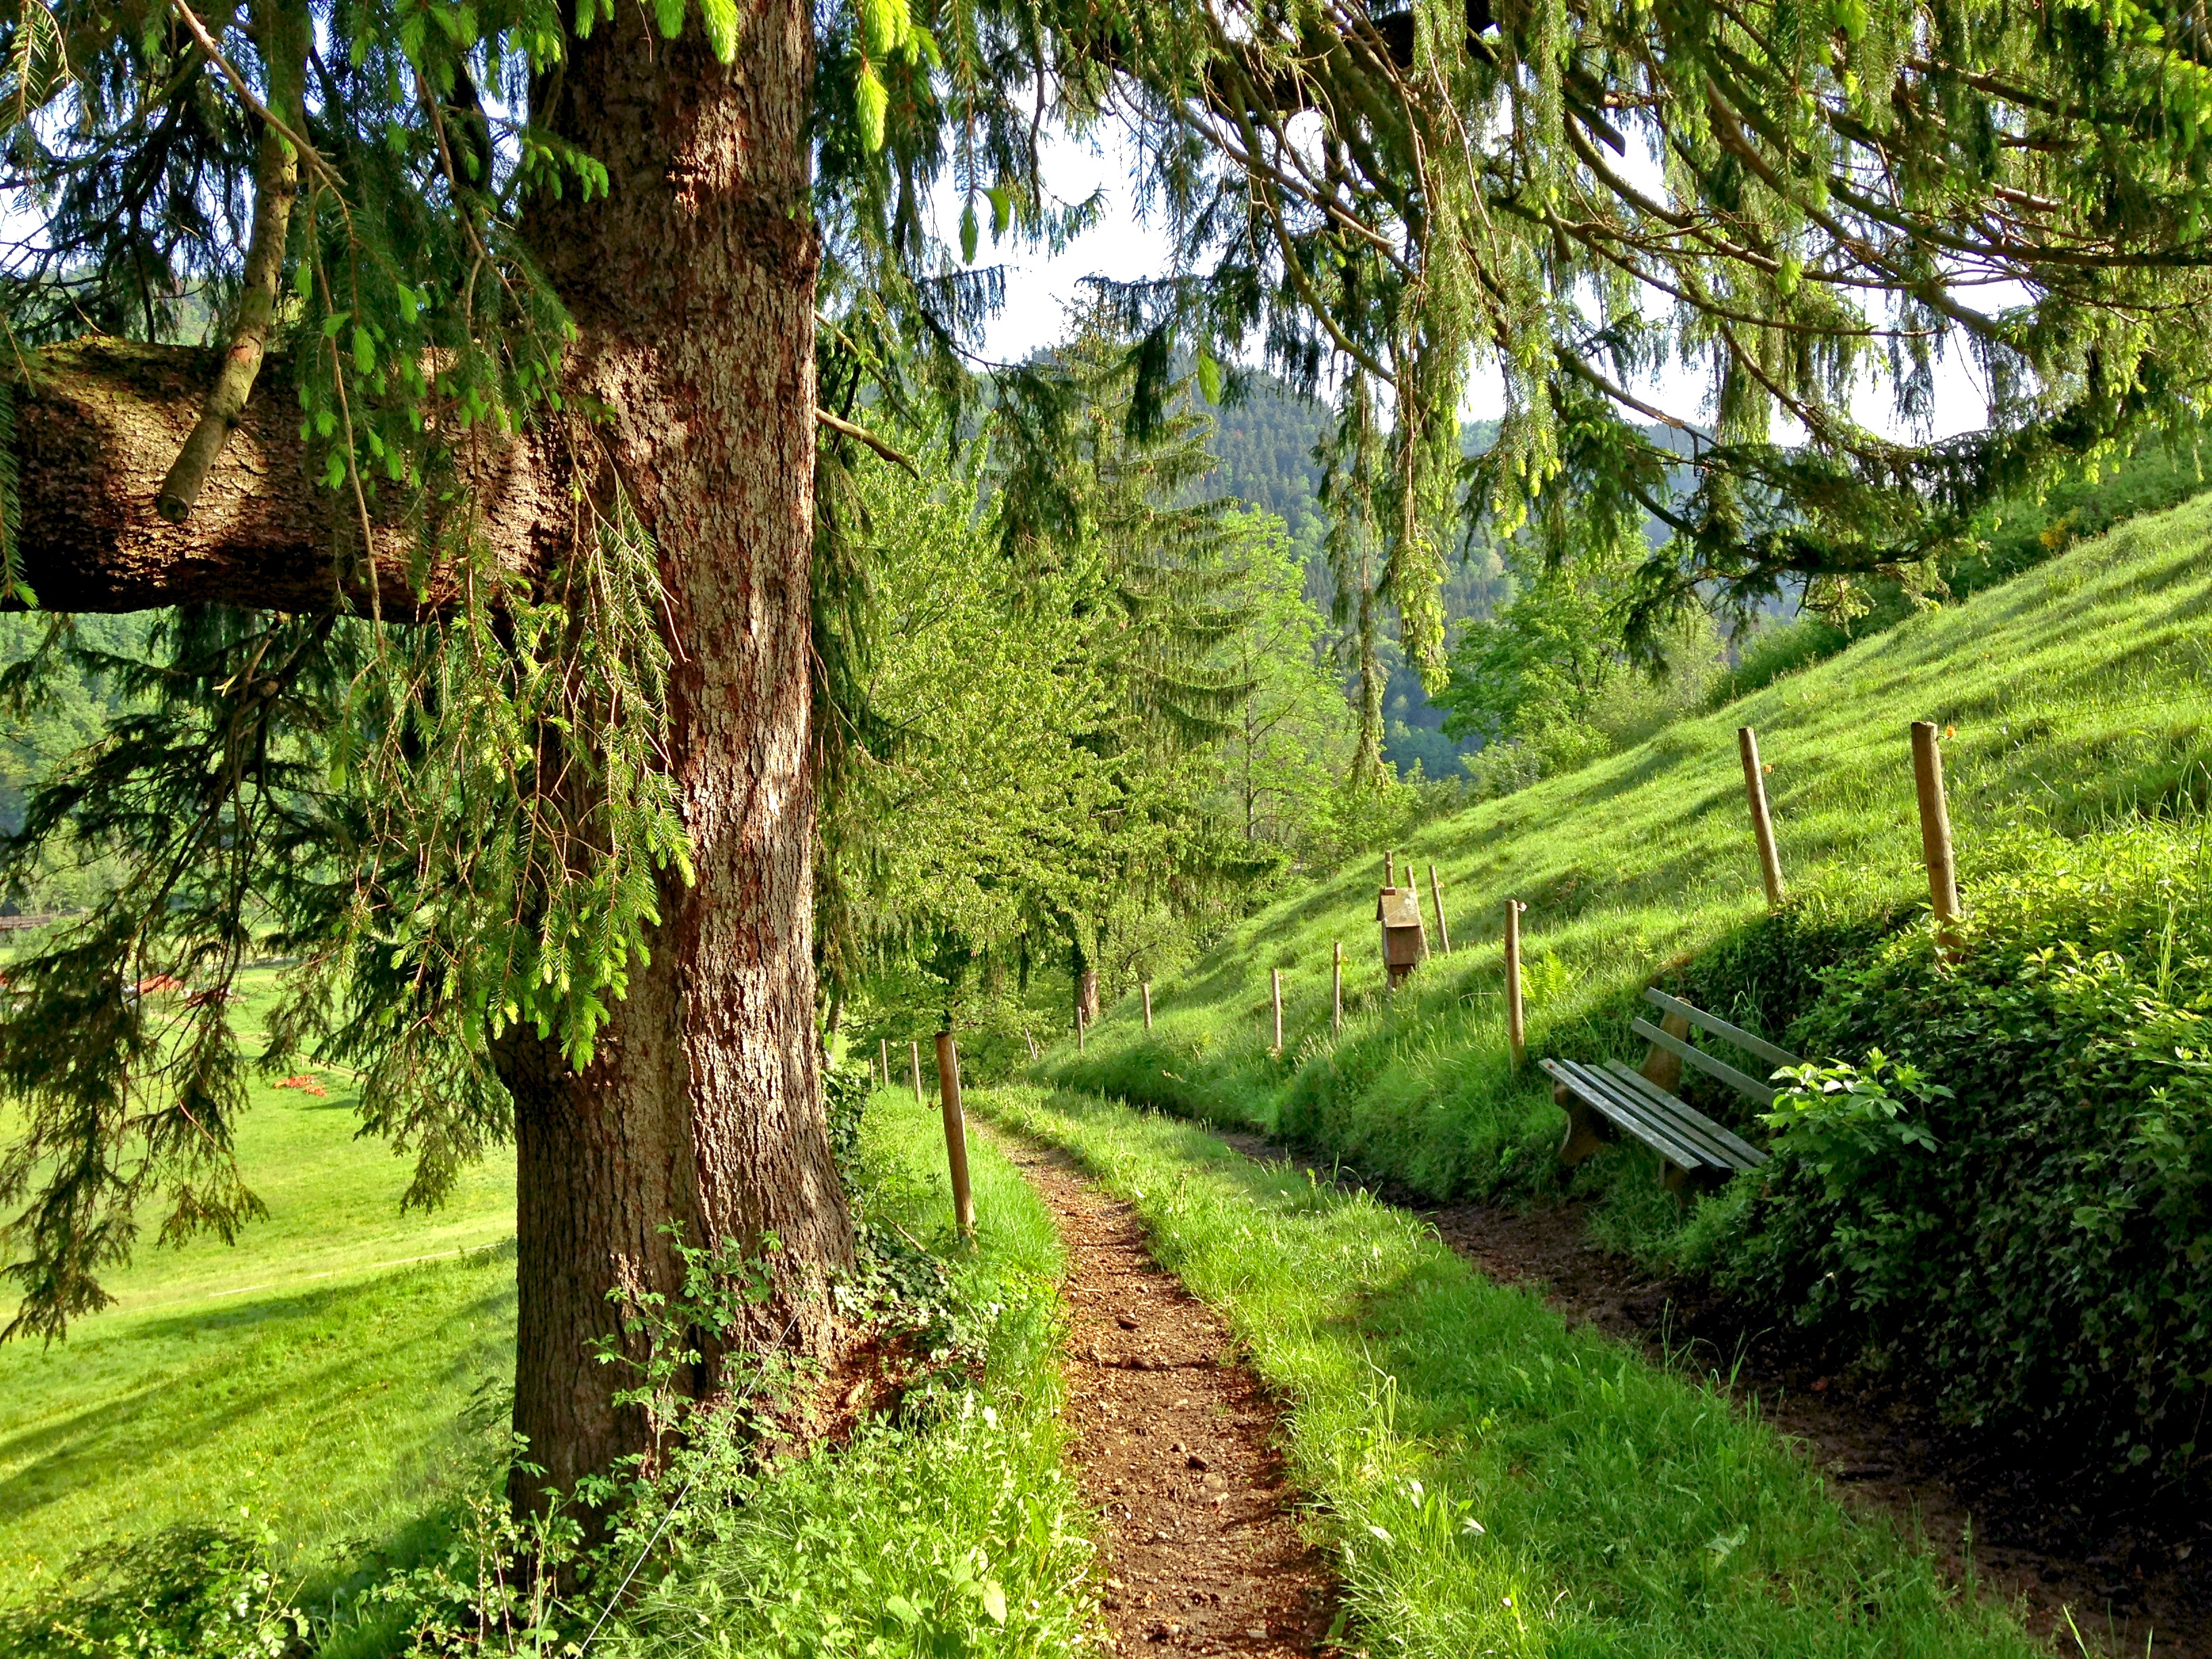
tree, forest, path, grass, plant, bench, field, meadow, leaf, flower, green, jungle, agriculture, vegetation, shrub, rainforest, deciduous, plantation, woodland, habitat, ecosystem, rural area, biome, natural environment, woody plant